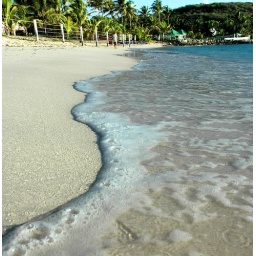
Crystal clear water, soft sand and killer views. Baie de St. Jean in St. Barts is is the shiznit.